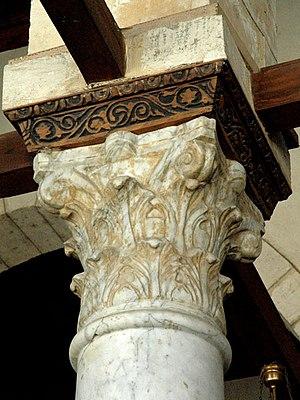
La mosquée Amr ibn al-As est située dans le quartier historique du Caire, en Égypte. Modifiée à de nombreuses reprises au cours des siècles, elle se distingue à la fois par son caractère modeste et l'ancienneté de sa fondation : érigée à partir de 642, elle fut la première mosquée construite sur le sol égyptien, et sur le sol africain en général.